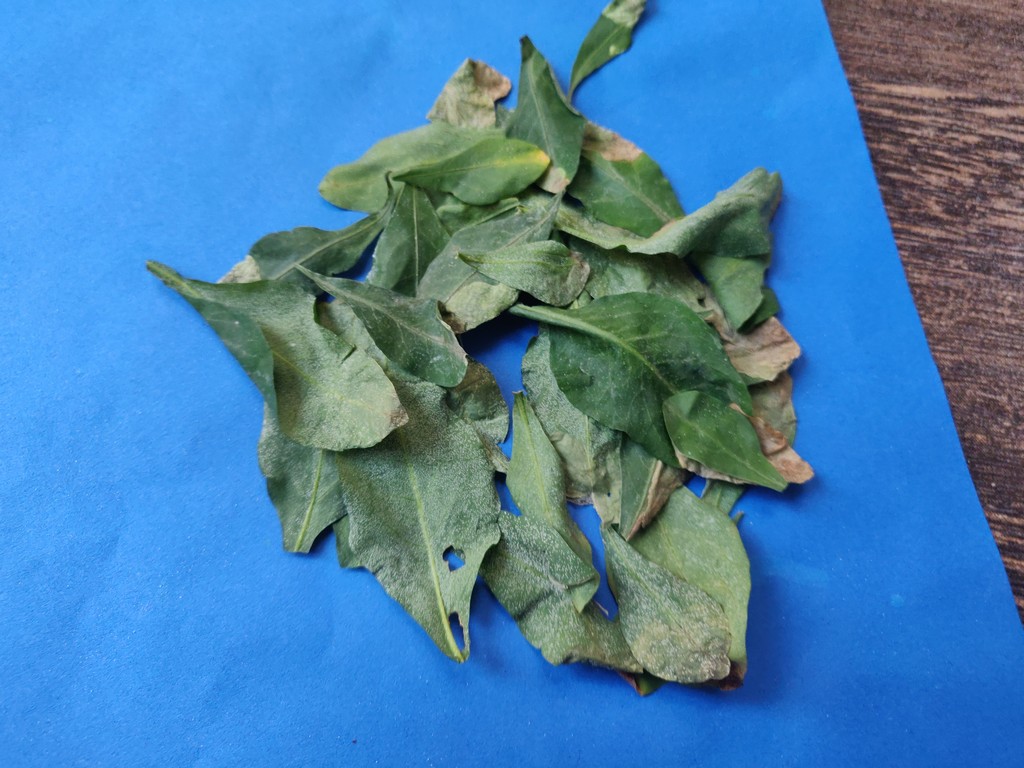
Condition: Unhealthy
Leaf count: multiple
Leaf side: unknown